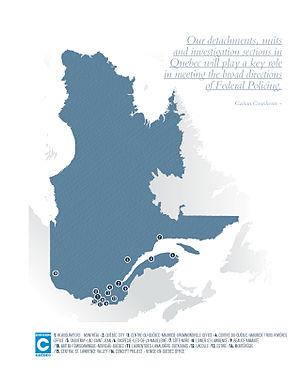
carte des détachements Division C